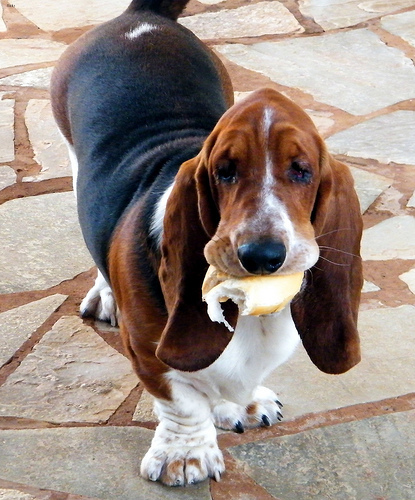
Breed: basset